Tutong District

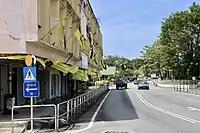
Tutong Town shophouses along Jalan Enche Awang

The National Housing Programme, initiated in the 1950s, introduced various schemes such as the Infill Scheme (IS), Temporary Occupation-of-Land License (TOL), and the Landless Indigenous Citizens' Housing Scheme (STKRJ) to address housing needs. In Tutong District, similar housing initiatives were implemented, including the National Housing Scheme (RPN) Bukit Beruang, STRKJ Kampong Lugu, and STKRJ Kampong Telisai.